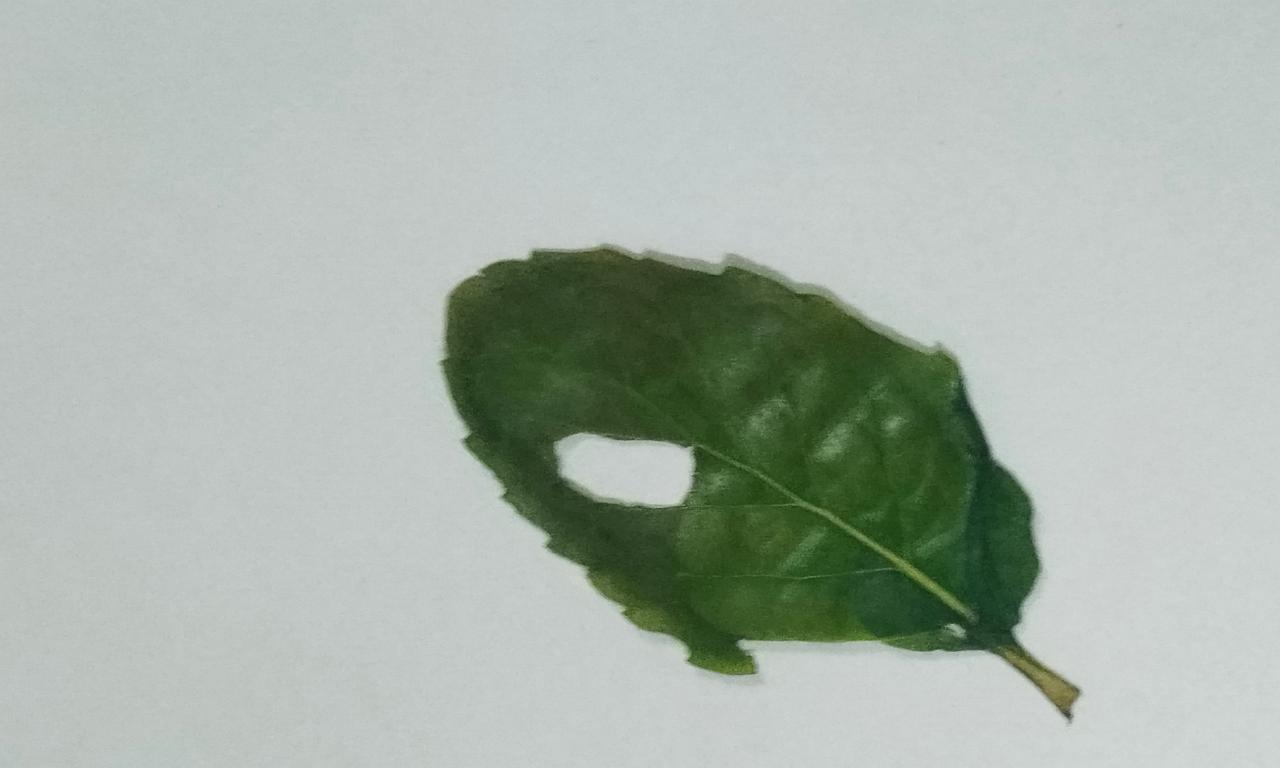
Label: Dried